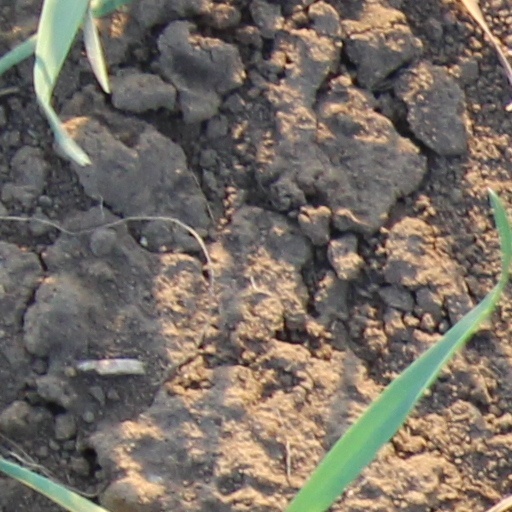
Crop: wheat